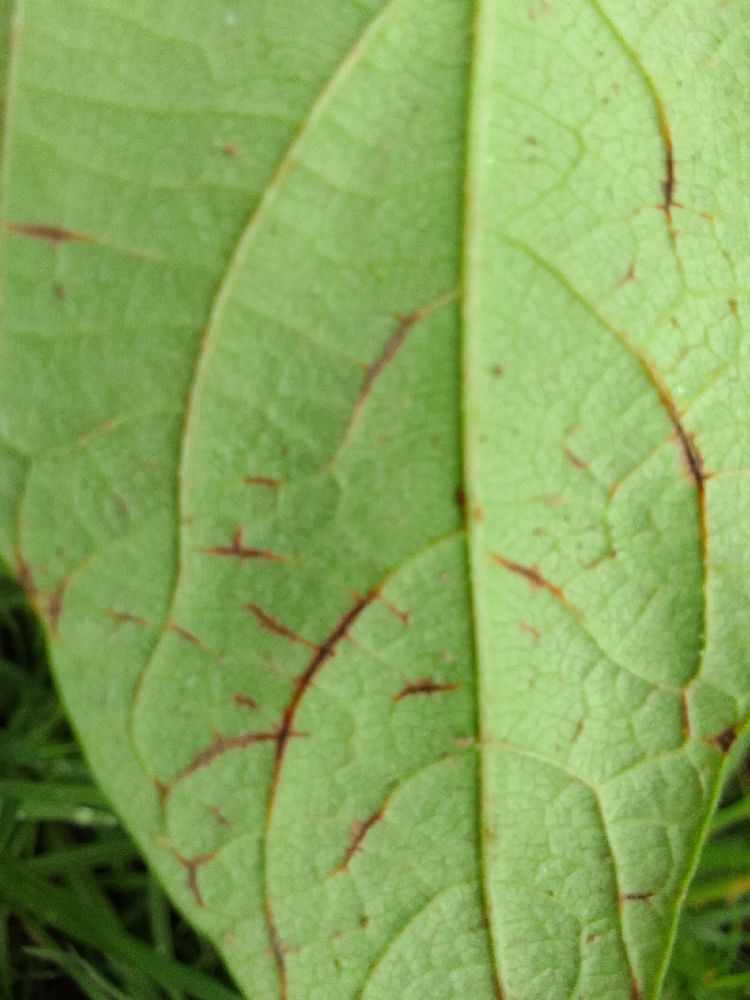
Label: anthracnose